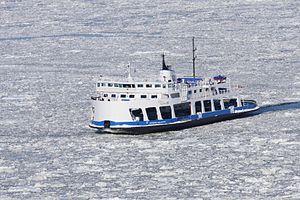
Le traversier NM Alphonse-Desjardins sur le Fleuve Saint-Laurent entre Lévis et Québec.
Le fleuve Saint-Laurent est un fleuve situé au nord-est de l'Amérique du Nord reliant les Grands Lacs à l'océan Atlantique. Il est le seul émissaire du bassin des Grands Lacs. Sur la première partie de son parcours, il marque la frontière entre le Canada et les États-Unis, plus précisément entre la province canadienne de l'Ontario et l'État américain de New York, avant de traverser la province du Québec, pour se jeter dans le golfe du Saint-Laurent, dans l'ouest de l'océan Atlantique. Long de 1 197 km, son estuaire est le plus grand sur Terre avec une largeur de 48 km et une longueur de 370 km.
Alphonse Desjardins, né à Lévis le 5 novembre 1854, décédé dans la même ville le 31 octobre 1920, militaire, journaliste, éditeur, fonctionnaire sténographe et fondateur du mouvement coopératif des caisses populaires qui porte son nom.
Un ferry, ferry-boat, transbordeur, traversier est un bateau ayant pour fonction principale de transporter des véhicules routiers ou ferroviaires avec leur chargement et leurs passagers dans des traversées maritimes.